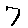
Label: 7